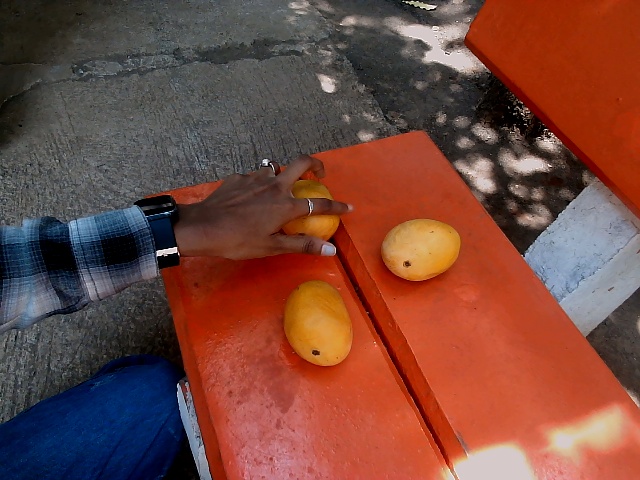
Label: Ripe_Mango